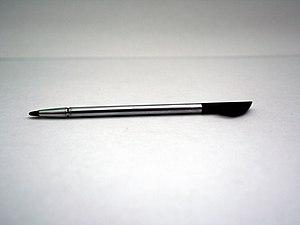
Parfois improprement appelé stylet, le style est un petit instrument cylindrique d’os, de fer, ou d’autre matière dure, long de 8 à 15 centimètres environ, et de quelques millimètres de diamètre, dont une extrémité est effilée et pointue, et l’autre assez forte et aplatie.